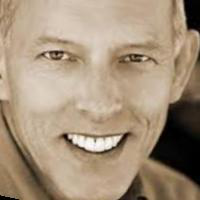
Age group: age 41-55